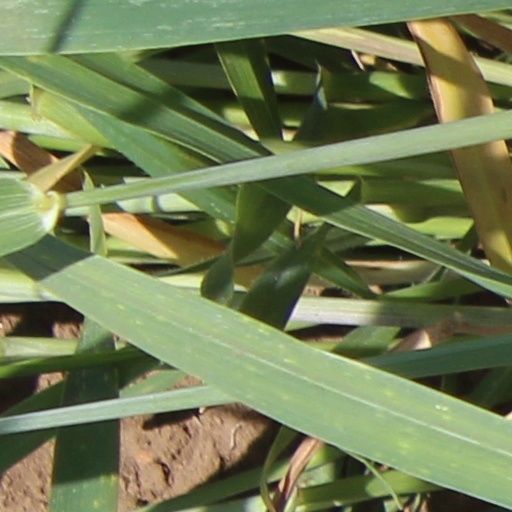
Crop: wheat